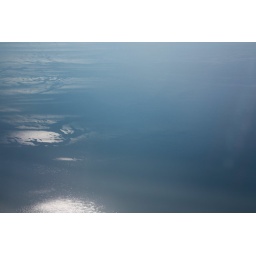
Blue sky over blue ocean.